James Beard Foundation Award: 2000s

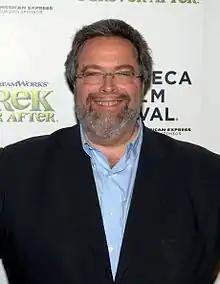
Drew Nieporent

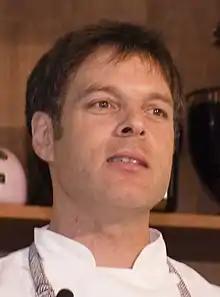
Joey Altman

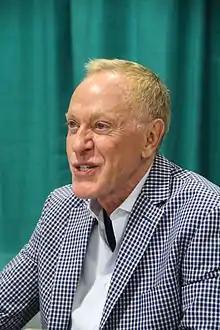
Patrick O'Connell

The 2001 James Beard Awards were presented on April 30, 2001, at the New York Marriott Marquis.